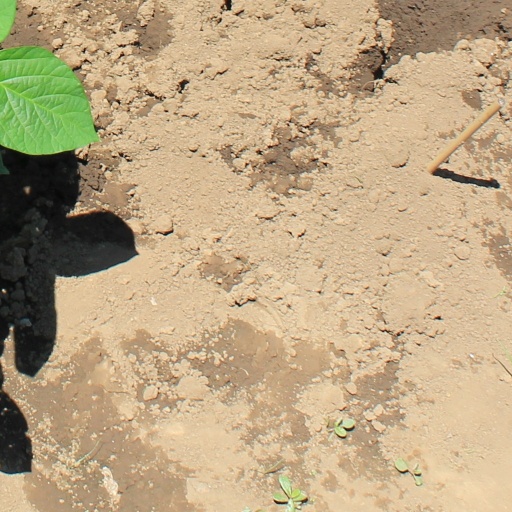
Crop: soybean